Ashkenazi Jewish cuisine

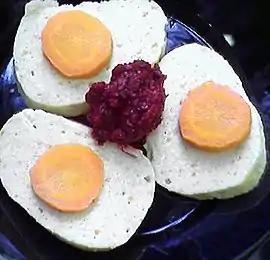
Gefilte fish with carrot slices and "chrain"

With kosher meat not always available, fish became an important staple of the Jewish diet. In Eastern Europe, it was sometimes especially reserved for Shabbat. As fish is not considered meat in the same way that beef or poultry are, it can also be eaten with dairy products (although some Sephardim do not mix fish and dairy).